Aranam

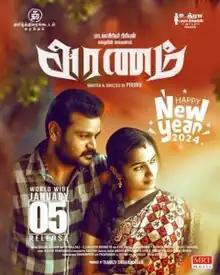
Theatrical release poster

Aranam is a 2024 Indian Tamil-language horror crime thriller film written and directed by Piriyan. The film stars Piriyan, Varsha Saravanakumar, and Laguparan in the lead roles. The film was produced under the banner of Thamizh Thiraikkoodam. The film was released on 5 January 2024.